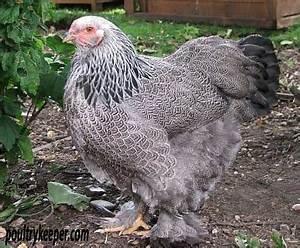
chicken